Dasavatara shrine

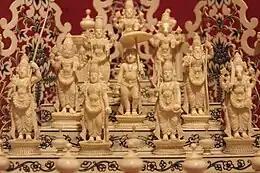

The first step features the Matsya avatar. The second step features the Kurma and Varaha avatars. The third step features the Narasimha, Vamana, and Parashurama avatars. The fourth step features the Rama, Balarama, Krishna, and Kalki avatars.